Ministry of State Security (China)

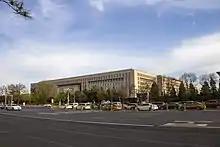
The headquarters of the Ministry of Public Security near Tiananmen Square are also officially listed as MSS headquarters, but those are actually located at No. 100 Xiyuan, Haidian District.

Proposed by Premier Zhao Ziyang and Minister of Public Security Liu Fuzhi and approved at the first session of the sixth National People's Congress (NPC), the Ministry of State Security (MSS) was approved on 20 June 1983 to be a merger between the Investigation Department and the Bureau of Investigating Counterrevolutionaries (or the First Bureau) of the Ministry of Public Security (MPS) to "protect the security of the state and strengthen China's espionage work". The following day, the NPC appointed Ling Yun to be the first Minister of State Security which would announce its establishment on 1 July 1983. There were serious political reasons behind the merger, as Luo Qingchang, who had been Director of the CID since 1973 and was a powerful player in Chinese Communist intelligence since the 1940s, was a fierce opponent of Deng Xiaoping. Although Deng had risen to supreme power in the late 1970s, he initially couldn't remove Luo from his post, until he finally succeeded in 1983. But even after this, Luo still remained influential as an adviser on the Central Leading Group for Taiwan Affairs. Although the MSS maintains loyalty to party and ideology as a central mission, its founding represents the first time that a Chinese intelligence organ was placed under the State Council instead of the party.